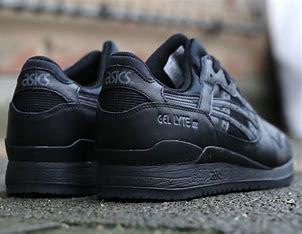
Brand: Asics
Model: Gel Lyte 3